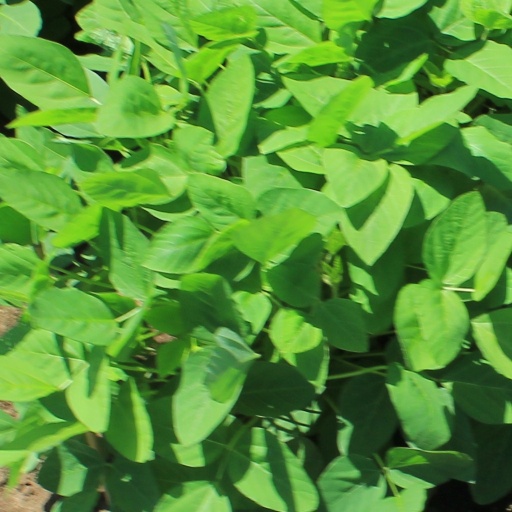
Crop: soybean